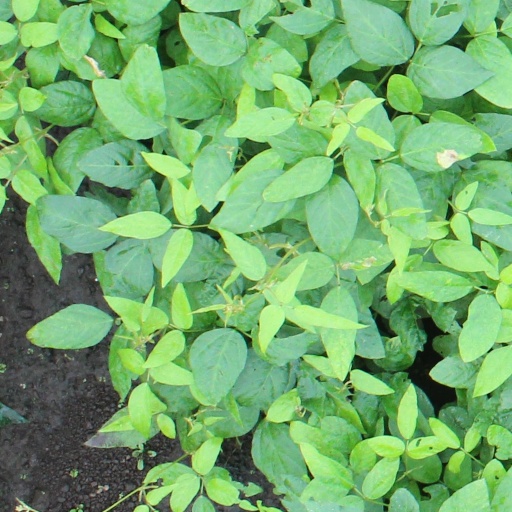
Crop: soybean